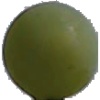
Label: Grape White 4